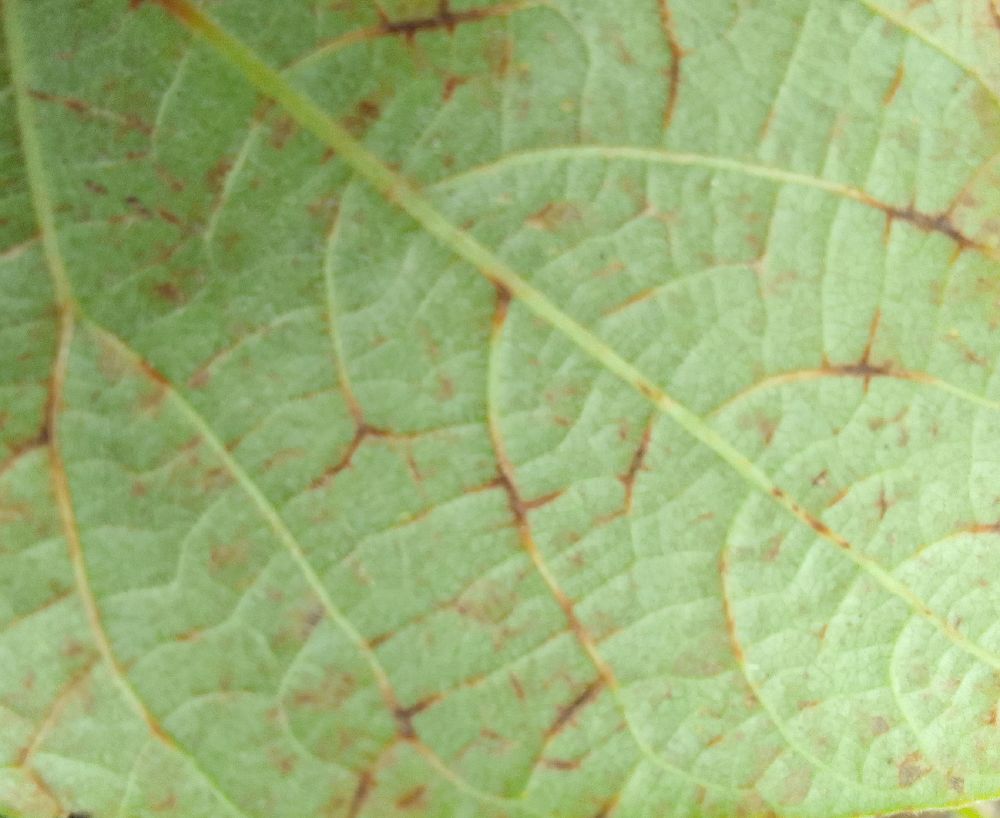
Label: anthracnose